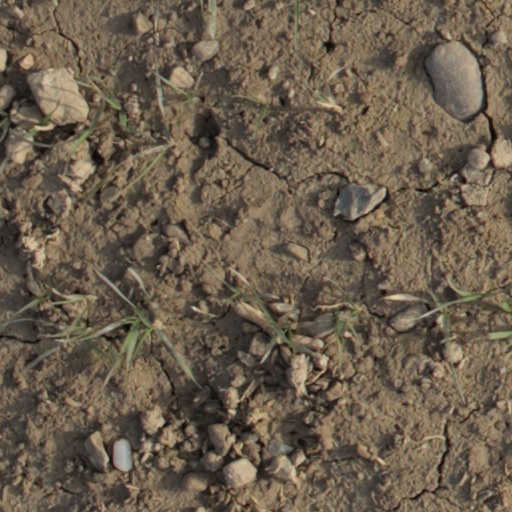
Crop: wheat